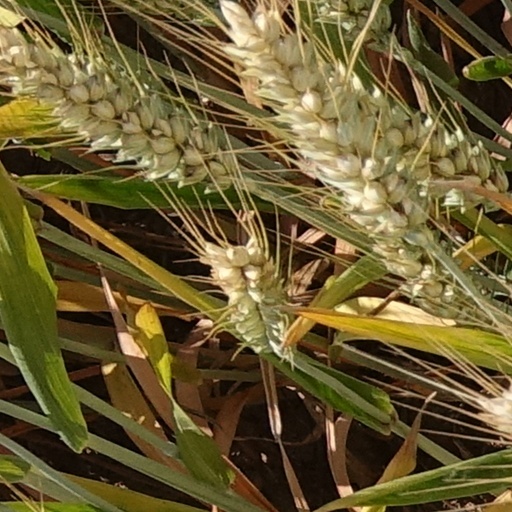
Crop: wheat